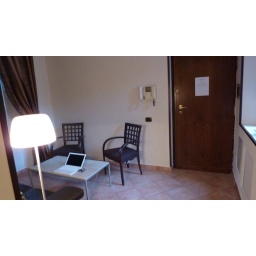
apple computer room at Daphne Inn in Rome